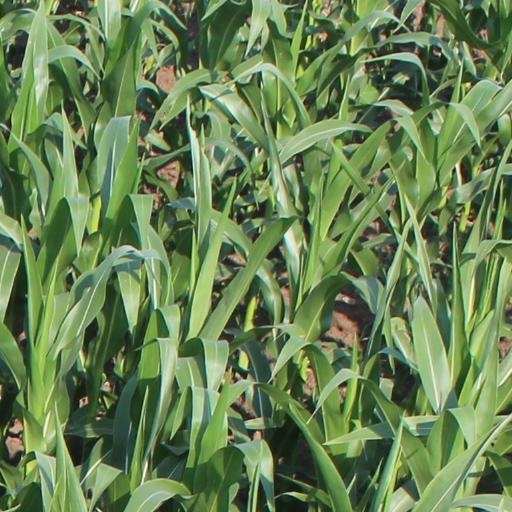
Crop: maize; corn